Carl Hayden

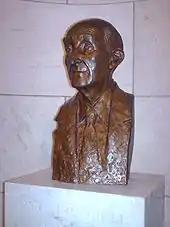
Bust of Hayden in the Russell Senate Office Building

Hayden announced his retirement on May 6, 1968, saying "Among other things that fifty-six years in Congress have taught me is that contemporary events need contemporary men. Time actually makes specialists of us all. When a house is built there is a moment for the foundation, another for the walls, the roof and so on. Arizona's foundation includes fast highways, adequate electric power, and abundant water, and these foundations have been laid. It is time for a new building crew to report, so I have decided to retire from office at the close of my term this year." Hayden recommended long-term aide Roy Elson to succeed him. Elson lost his election bid to former Senator Barry Goldwater.